Ladislaus Pilars de Pilar

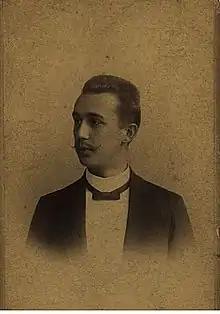
Ladislaus Pilars de Pilar, 1898

Ladislaus Baron Pilars de Pilar (Opatówek, 3 March 1874 - Chorzów, 22 November 1952) was a Polish poet, historian, entrepreneur and a literature professor at the University of Warsaw.